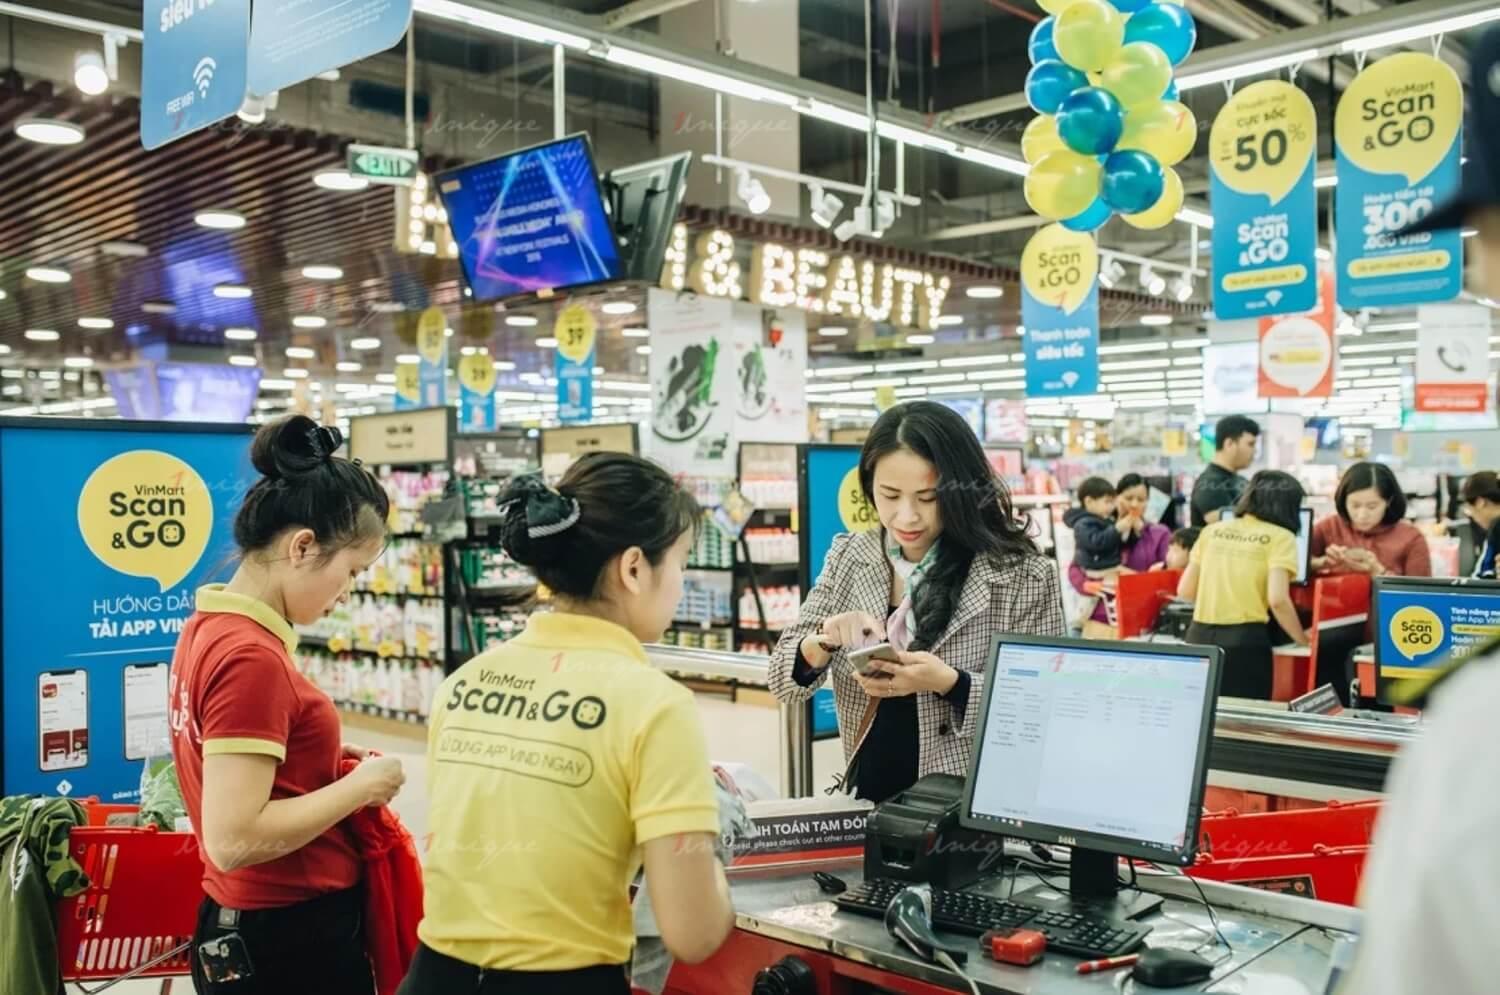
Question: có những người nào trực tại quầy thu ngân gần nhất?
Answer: hai người, một người mặc áo đỏ, một người mặc áo cam